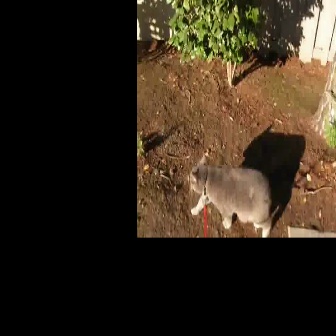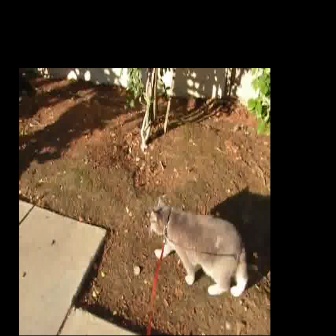
  Please identify the target specified by the bounding box [189,154,272,236] in the first image and locate it in the second image. Return the coordinates in [x_min,y_min,x_max,y_max] format.
Answer: [148,196,249,297]